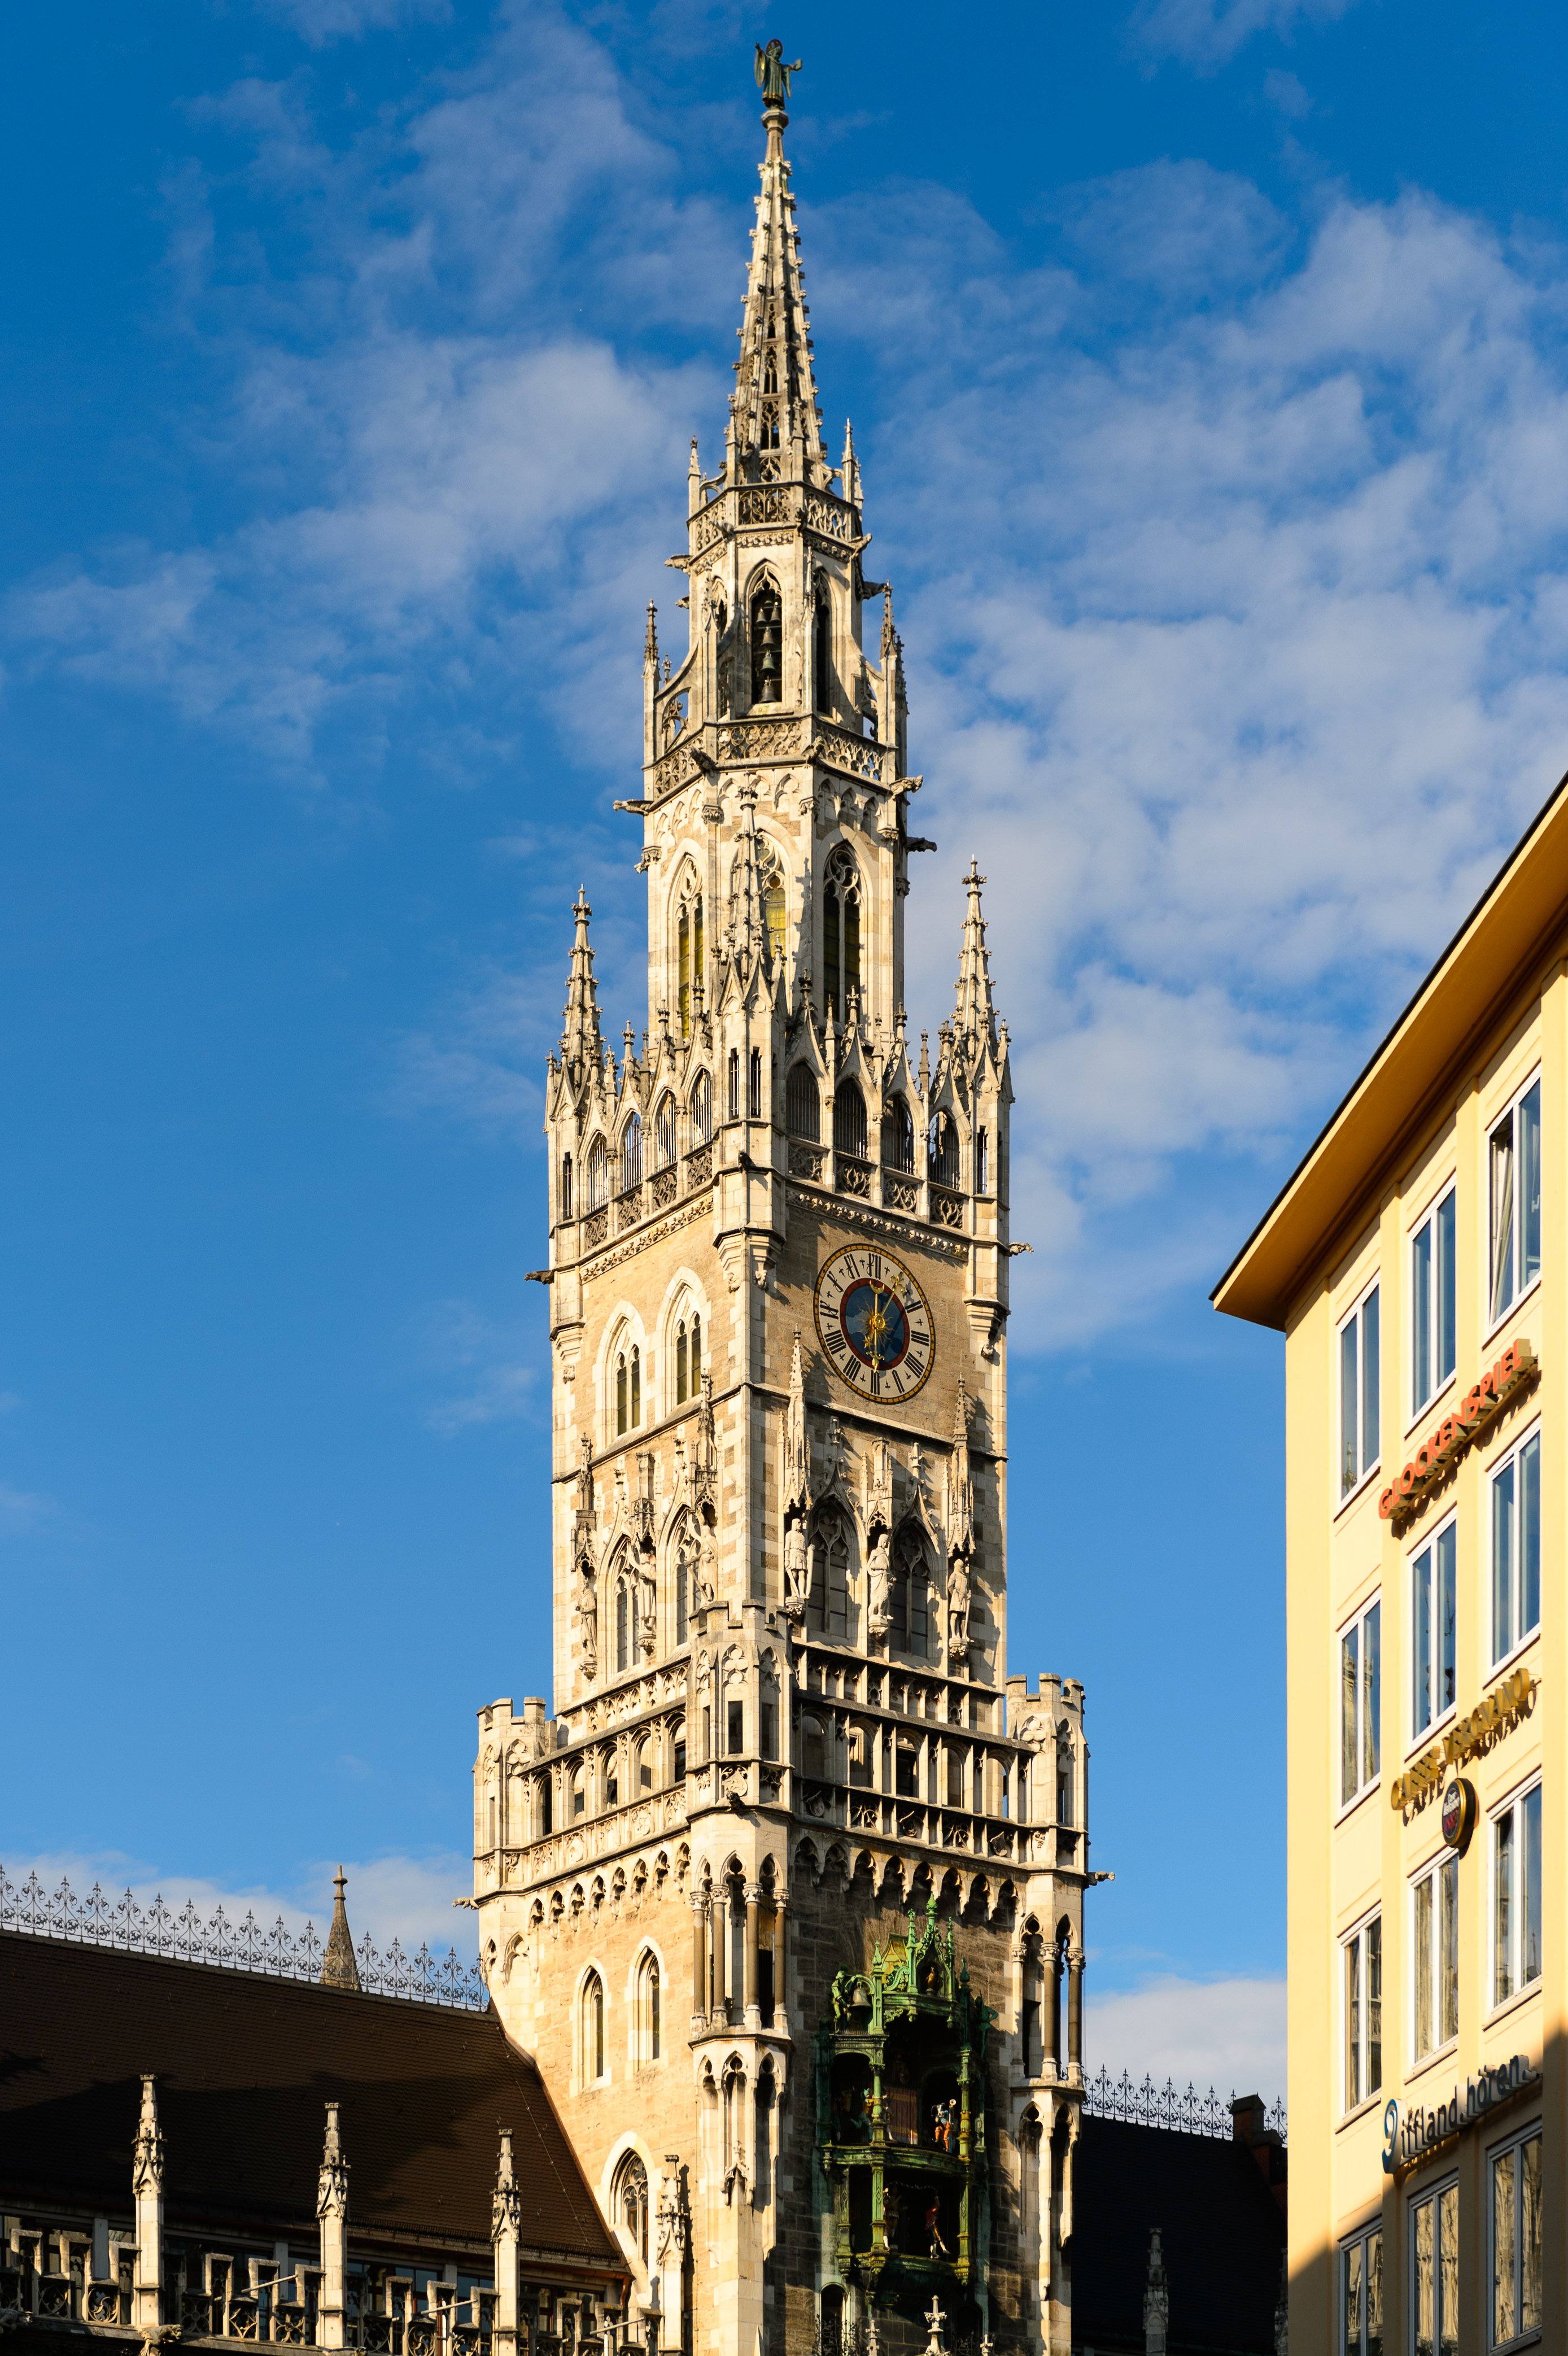
architecture, building, city, cityscape, tower, landmark, facade, church, cathedral, nikon, place of worship, bell tower, spire, steeple, germany, deutschland, monaco, munich, germania, muenchen, nikond4, d4, gothic architecture